List of commercial failures in video games

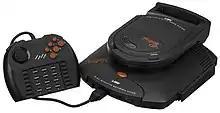
The Atari Jaguar CD with the Pro Controller

Released by Atari Corporation in 1993, this 64-bit system was more powerful than its contemporaries, the Genesis and the Super NES, with support for 3D graphics. Its sales were hurt by a lack of quality games and a number of crippling business practices on the part of Atari senior management. The controller was widely criticized as unwieldy with a baffling number of buttons, and the pack-in game, "Cybermorph", was considered disappointing. The system never attained critical mass in the market before the release of the Saturn and PlayStation, and its failure brought the company down with it. Rob Bricken of "Topless Robot" described the Jaguar as "an unfortunate system, beleaguered by software droughts, rushed releases, and a lot of terrible, terrible games." It would be the last video game console to be produced by an American company until Microsoft's Xbox in 2001.